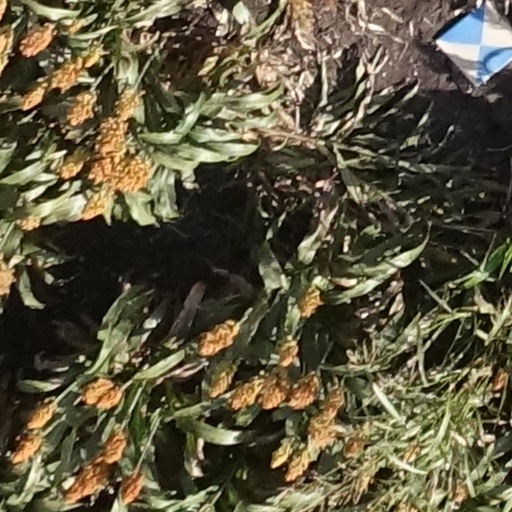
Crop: sorghum